Spence M. Armstrong

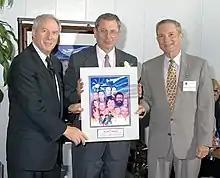
Dan Goldin, John Adamczyk, and Spence Armstrong at NASA's "Turning Goals Into Reality" aviation conference

After retiring from military service, Armstrong joined President George H. W. Bush's Space Exploration Initiative as director of program architecture for the Synthesis Group that was charged with developing architectures to return astronauts to the Moon and then to Mars. In 1991, he was named associate administrator for the National Aeronautics and Space Administration's Human Resources and Education office where he helped create industry-recognized programs for the development of executives and program managers.